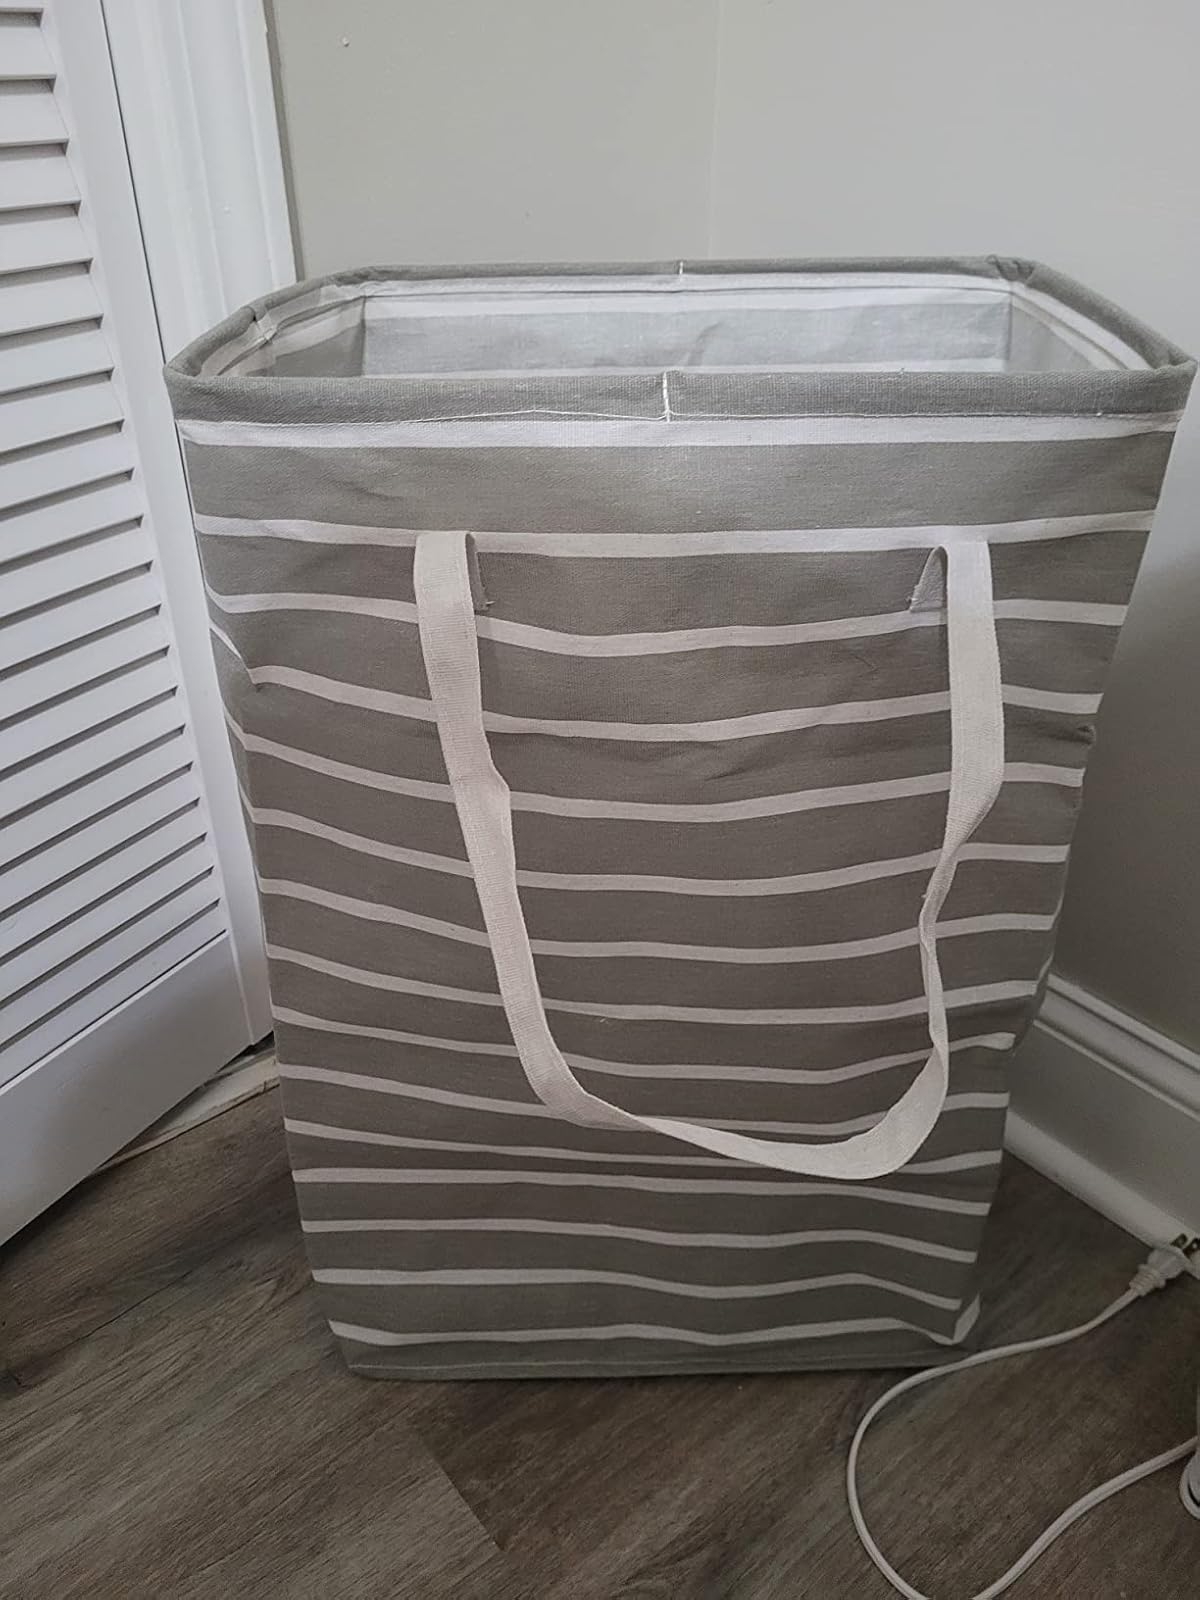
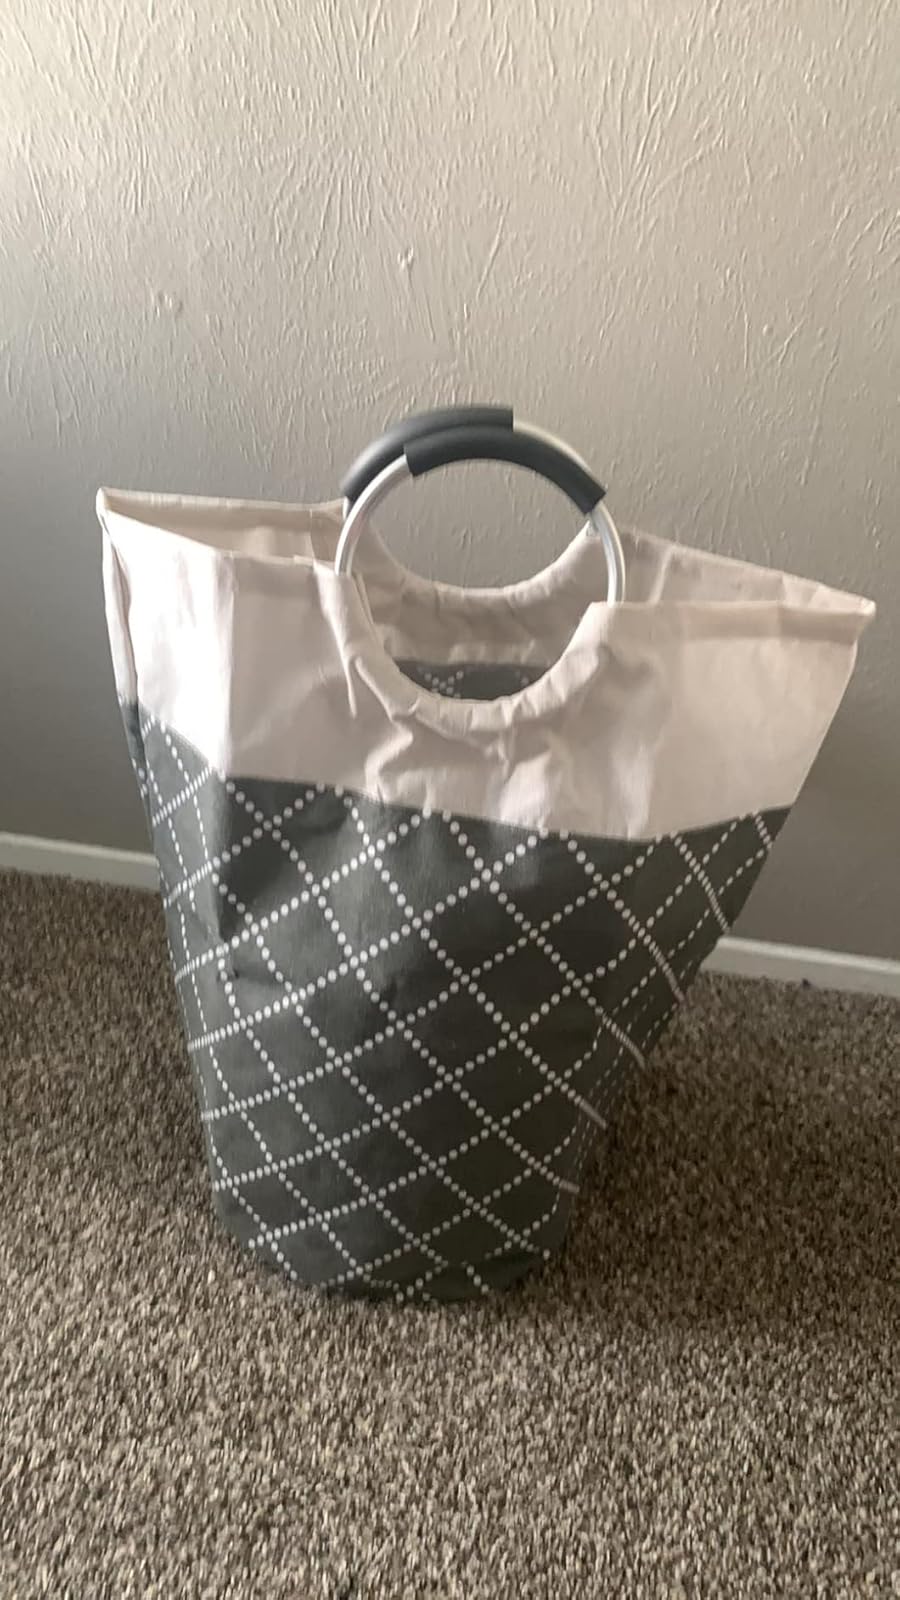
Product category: items_hamper
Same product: no